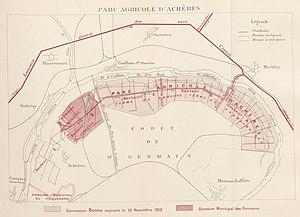
Parc Agricole d'Achères
Le parc agricole d'Achères, parfois désigné sous le nom de « plaine d'Achères », est un domaine agricole, propriété de la ville de Paris, qui se trouve dans une boucle de la Seine, le long de la rive gauche du fleuve, au nord de la forêt de Saint-Germain-en-Laye dans le département des Yvelines. Ce domaine a servi de la fin du XIXᵉ siècle et jusqu'à la fin du XXᵉ siècle à l'épandage des eaux usées de la ville de Paris et d'autres communes de l'agglomération. Dans sa partie Est, est implantée la station d'épuration d'Achères, dont la première tranche fut mise en service en 1940. Désignée officiellement sous le nom de Seine-Aval, cette station d'épuration est exploitée depuis 1971 par le syndicat interdépartemental pour l’assainissement de l’agglomération parisienne.